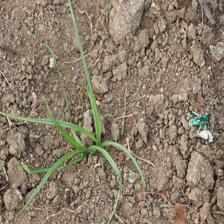
Label: Grass